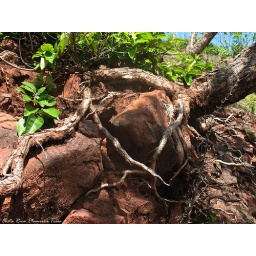
...more shots of some old plumie trees growing out of the lava rocks in Costa Rica!